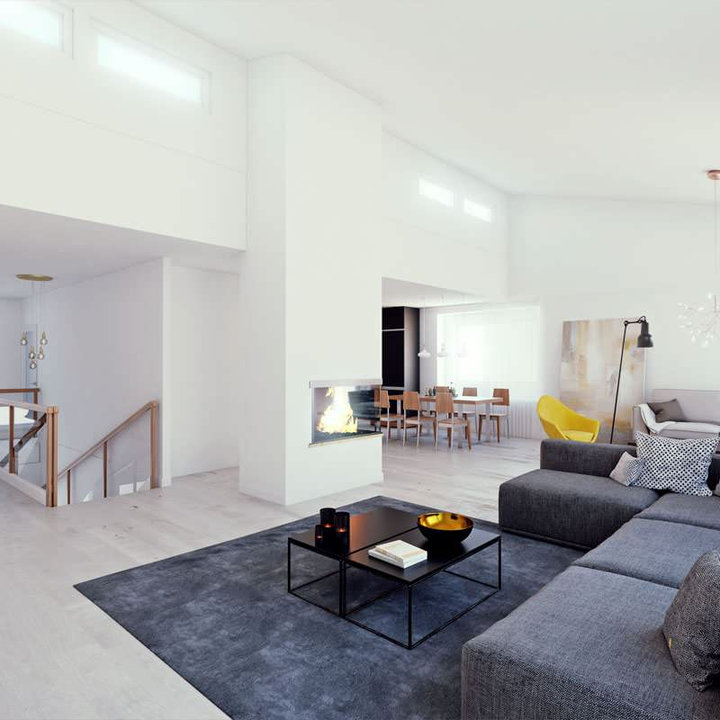
Style: Scandinavian